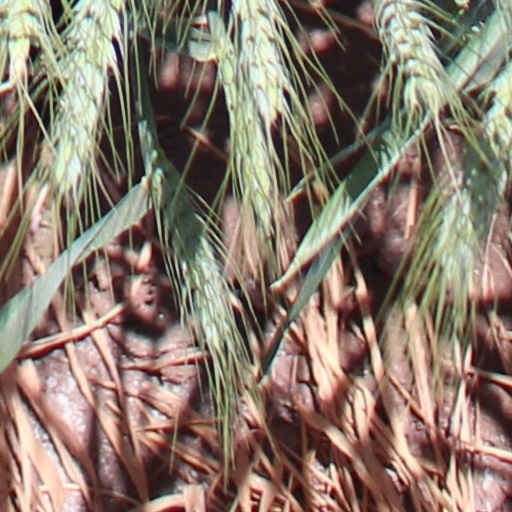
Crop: wheat